Singapore Slingers

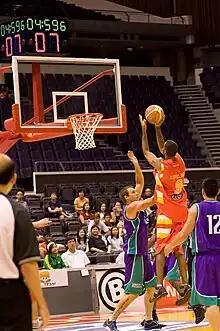
Armein Kirkland (in red) shooting for two points against the Darwin All Stars in the Singapore Challenge in December 2008.

Although the Slingers had relocated to Singapore before the start of the 2006–07 NBL season, they still played occasional home games in Newcastle. The Slingers home venue would be the 12,000 seat Singapore Indoor Stadium.